Betty Williams

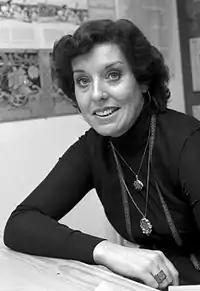
Williams in 1978

Williams was drawn into the public arena after witnessing the death of three children on 10 August 1976, when they were hit by a car whose driver, an Irish Republican Army (IRA) paramilitary named Danny Lennon, had been fatally shot in return fire by a soldier of the Kings Own Royal Border regiment. As she turned the corner to her home, she saw the three Maguire children crushed by the swerving car and rushed to help. Their mother, Anne Maguire, who was with the children, died by suicide in January 1980.